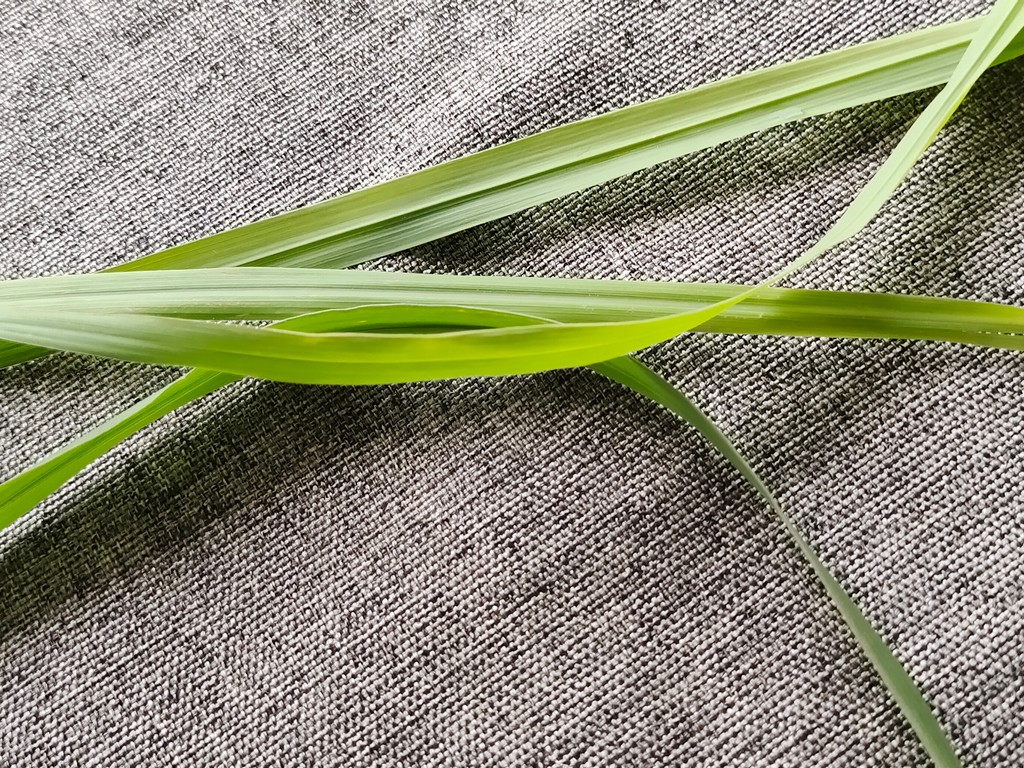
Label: Healthy